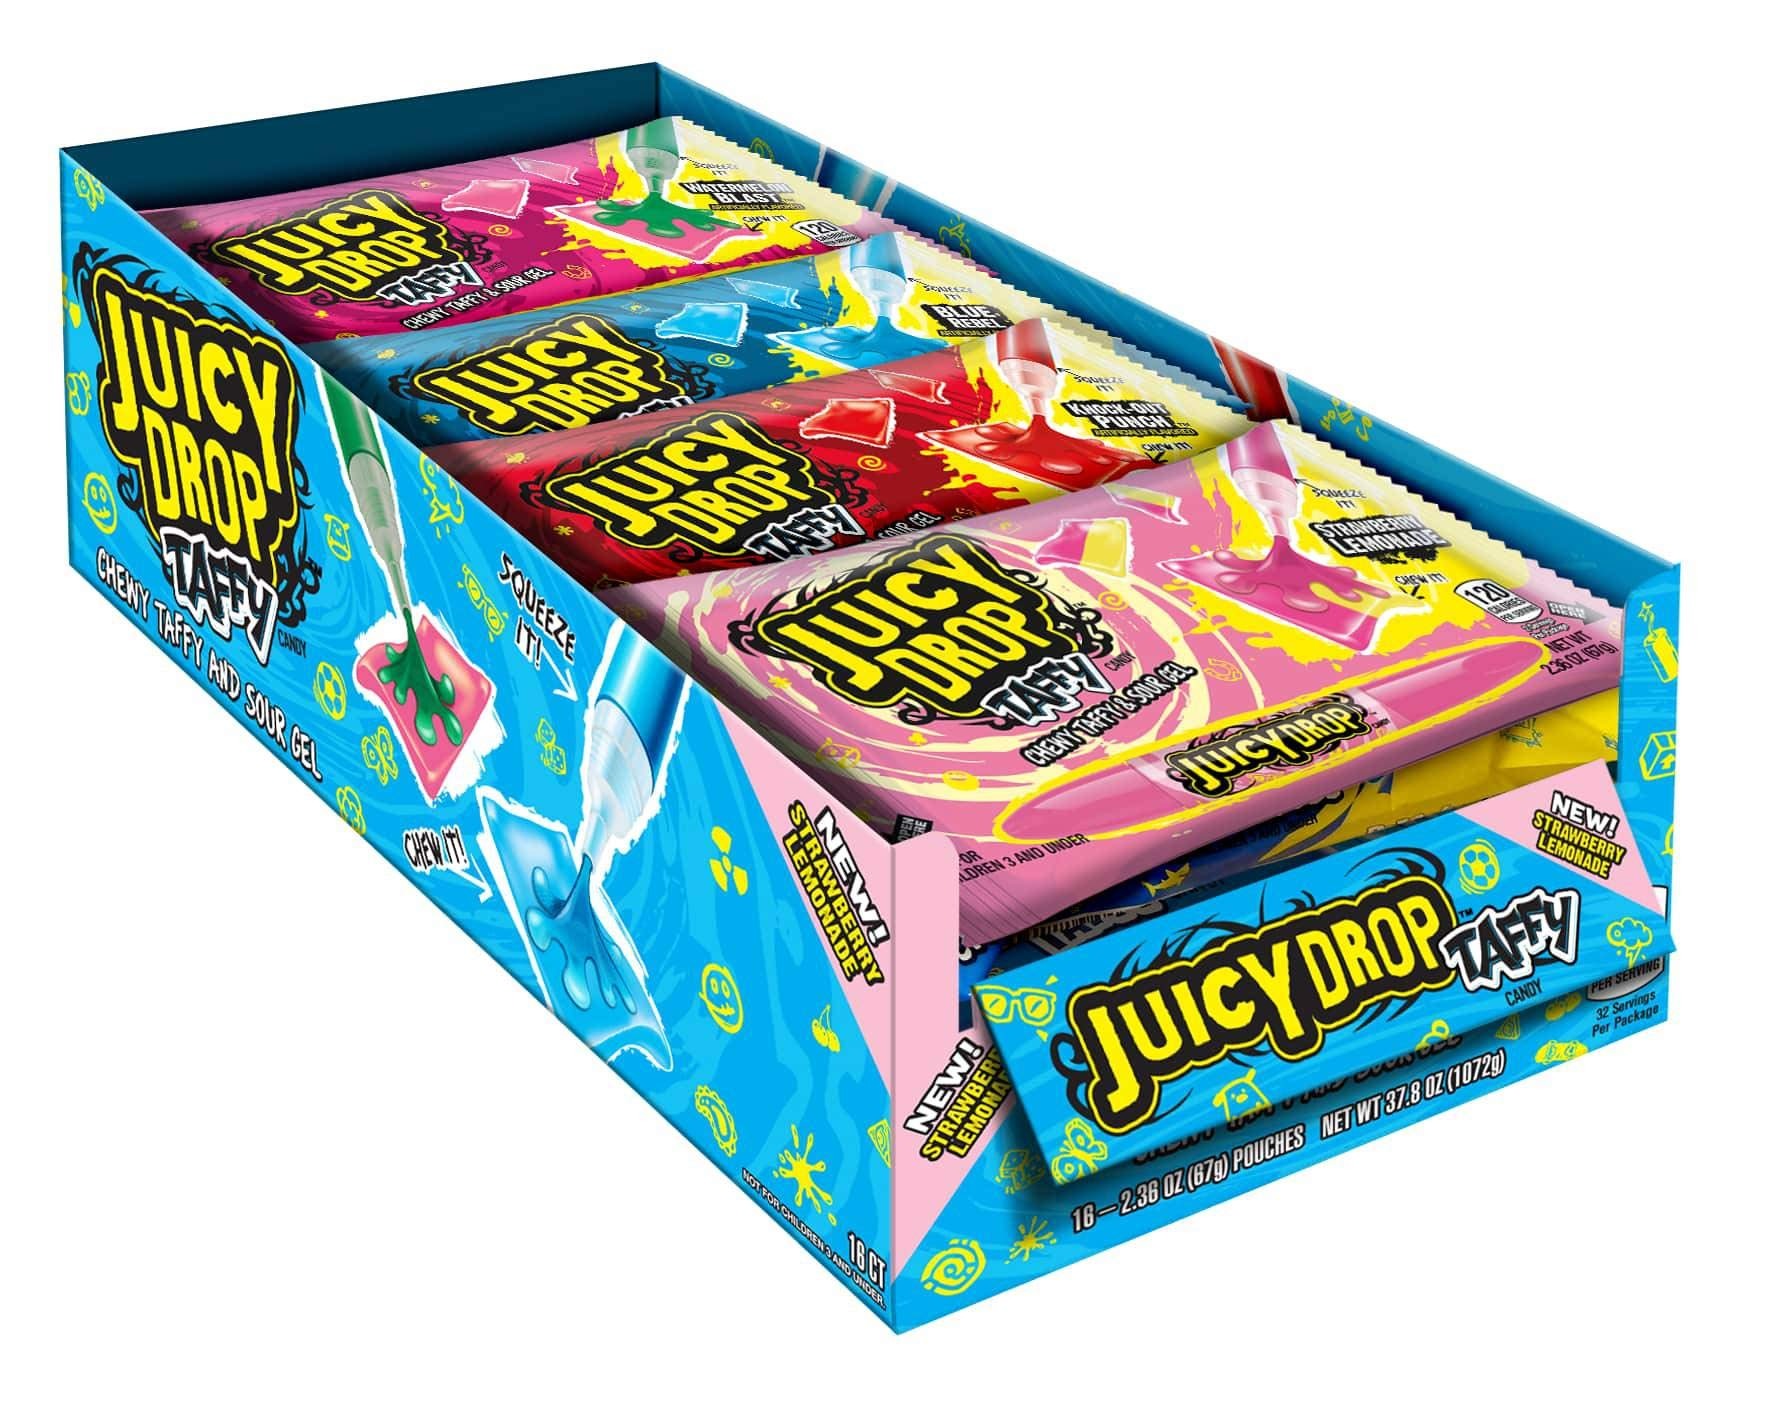
Item Name: The Topps Company Juicy Drop Taffy with Sour Gel - 16 per pack -- 12 packs per case.
Product Description: The Topps Company Juicy Drop Taffy with Sour Gel - 16 per pack -- 12 packs per case.
Value: 192.0
Unit: Count

Price: 435.99